Kensington House (academy)

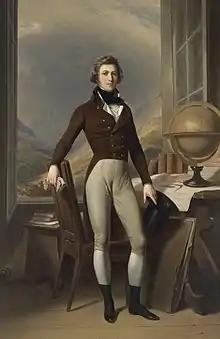
During his exile, Louis Philippe was a teacher of geography, history, mathematics and modern languages, at a boys' boarding school in Reichenau, Switzerland.

Prince Charles Victor de Broglio, a French émigré nobleman and cleric, leased the building for a French Jesuit school. The head of the academy, he operated to academy to cater to the children of French aristocrats that lived in London during the French Revolution. One of the ushers was the future King Louis Philippe I, son of Charles X of France, who visited the school on one occasion. West Indian planters also sent their children to the school. Among students from the Caribbean were many of the children and grandchildren of Dorothy Thomas, including her daughter Dorothea Christina and granddaughter Henrietta Simon Sala. Richard Lalor Sheil, the Irish politician and dramatist, attended the school from 1802 to 1804. In 1806, Rev. Monsieur de Theil took over the lease. Melchier Strickler then leased the building in 1813.